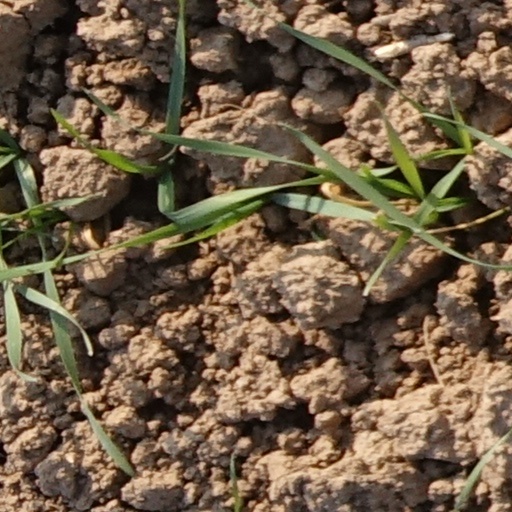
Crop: wheat